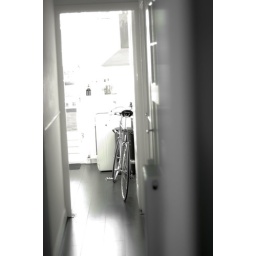
bike in the kitchen